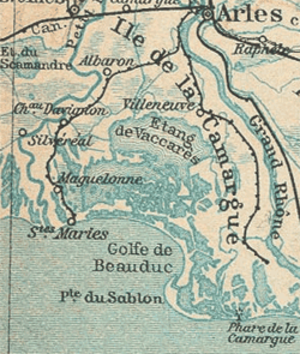
Carte de la Camargue
Les Chemins de fer de Camargue forment un réseau à voie métrique situé dans les départements des Bouches-du-Rhône et du Gard. Ce réseau est construit à partir de 1892 et exploité jusqu'en 1958 par la Compagnie des Chemins de fer de Camargue.